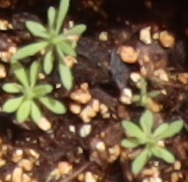
Label: Kochia